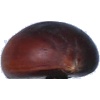
Label: chestnut